Don't Forget I Love You

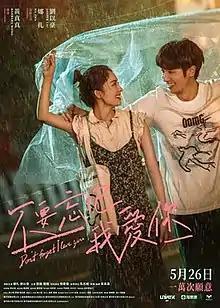
Hong Kong theatrical release poster

Don't Forget I Love You is a 2022 Chinese romantic comedy film and the sequel to "The Stolen Years". It was written and directed by Wong Chun-chun and starring Gulnazar and Jasper Liu. The film follows the love story of a psychologist and a composer. The film premiered in China on 14 February 2022, during the Valentine's Day.